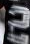
Number: 2